Andres Oper

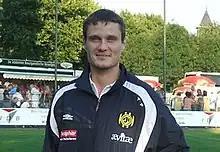
Oper with Roda JC in 2007

On 31 August 2005, Oper signed a one-year contract with Dutch Eredivisie club Roda JC for an undisclosed fee. He scored his first Eredivisie goal on 1 October 2005, in a 3–2 win against Vitesse Arnhem. Oper finished the 2005–06 Eredivisie season as the team's joint top scorer alongside Simon Cziommer with 8 goals and signed a contract extension for two more seasons. He was the team's top scorer in the 2006–07 Eredivisie season, scoring 12 goals in the league and 1 in the play-offs. On 16 May 2007, he signed another contract extension with Roda JC until summer 2009.